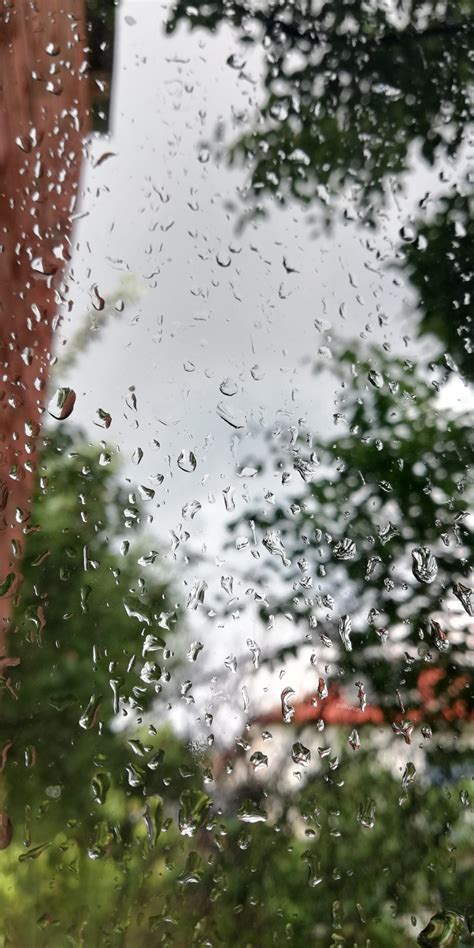
Weather: rain or strom